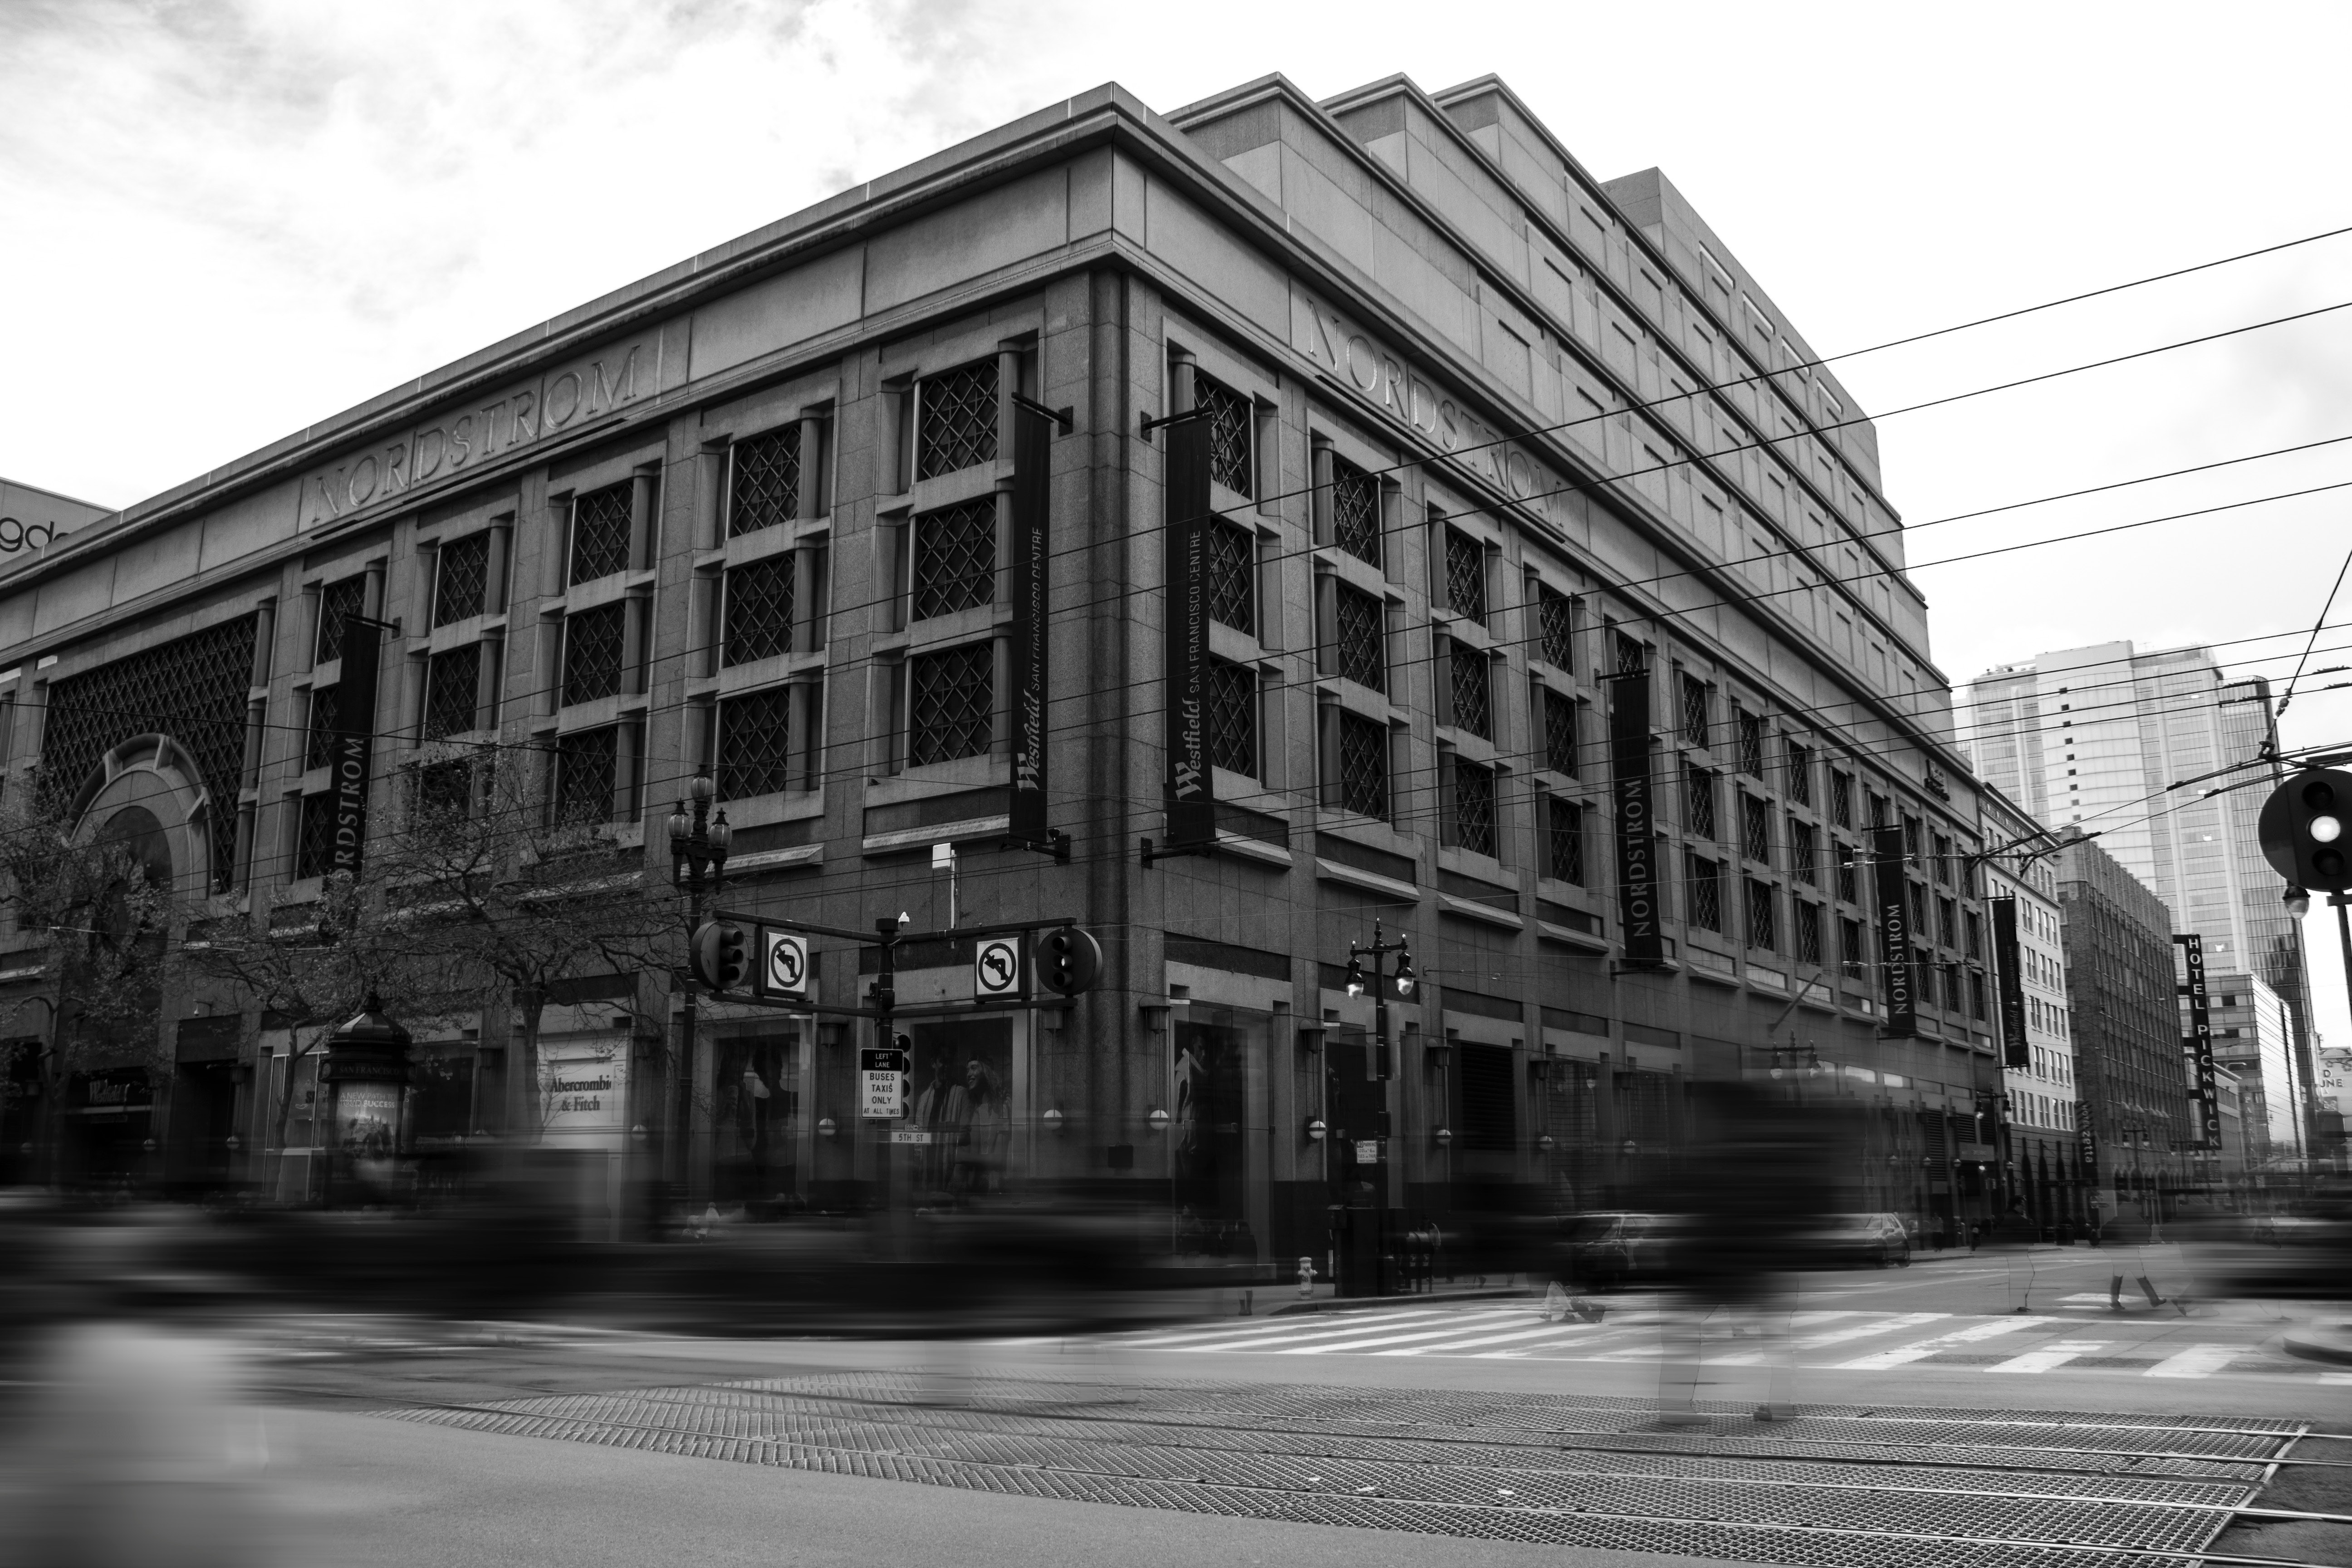
white, building, black, architecture, city, urban area, monochrome, human settlement, black and white, metropolitan area, town, street, commercial building, neighbourhood, metropolis, downtown, mixed use, infrastructure, house, facade, monochrome photography, apartment, photography, road, style, condominium